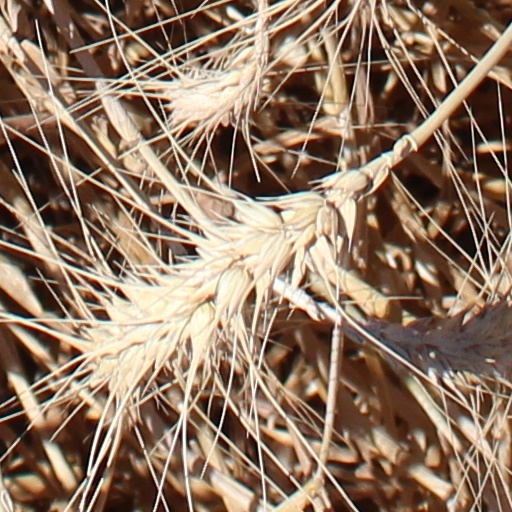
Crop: wheat